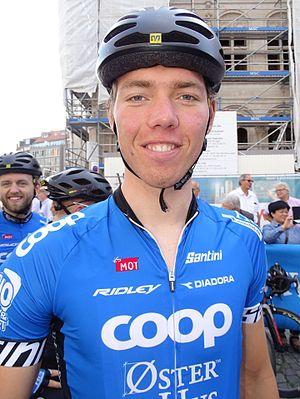
Reportage réalisé le dimanche 23 août à l'occasion du départ et de l'arrivée du Grand Prix Jef Scherens 2015 à Louvain, Belgique.
Oscar Emil Landa est un coureur cycliste norvégien, né le 15 août 1993 à Stavanger.